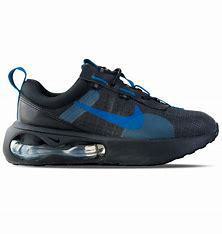
Brand: Nike
Model: Air Max 2021